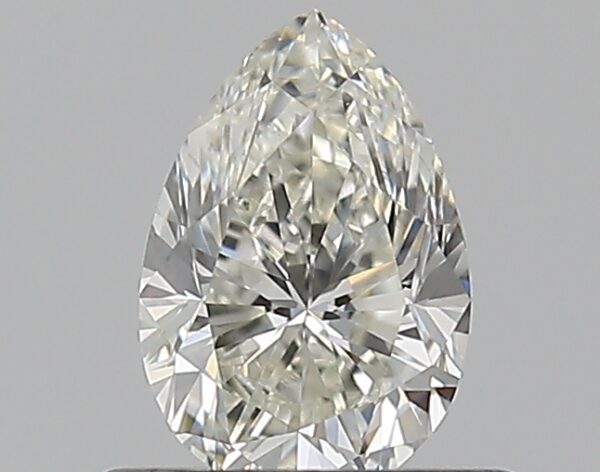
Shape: pear
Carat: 0.5
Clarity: VS2
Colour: J
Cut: GD
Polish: VG
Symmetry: GD
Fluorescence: N
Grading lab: GIA
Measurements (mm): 6.25 x 4.24 x 2.92